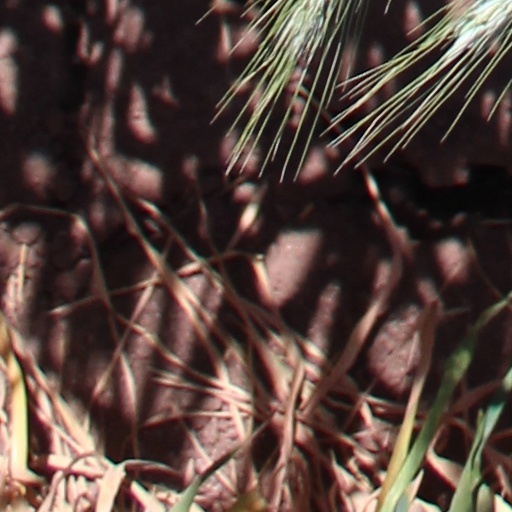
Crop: wheat